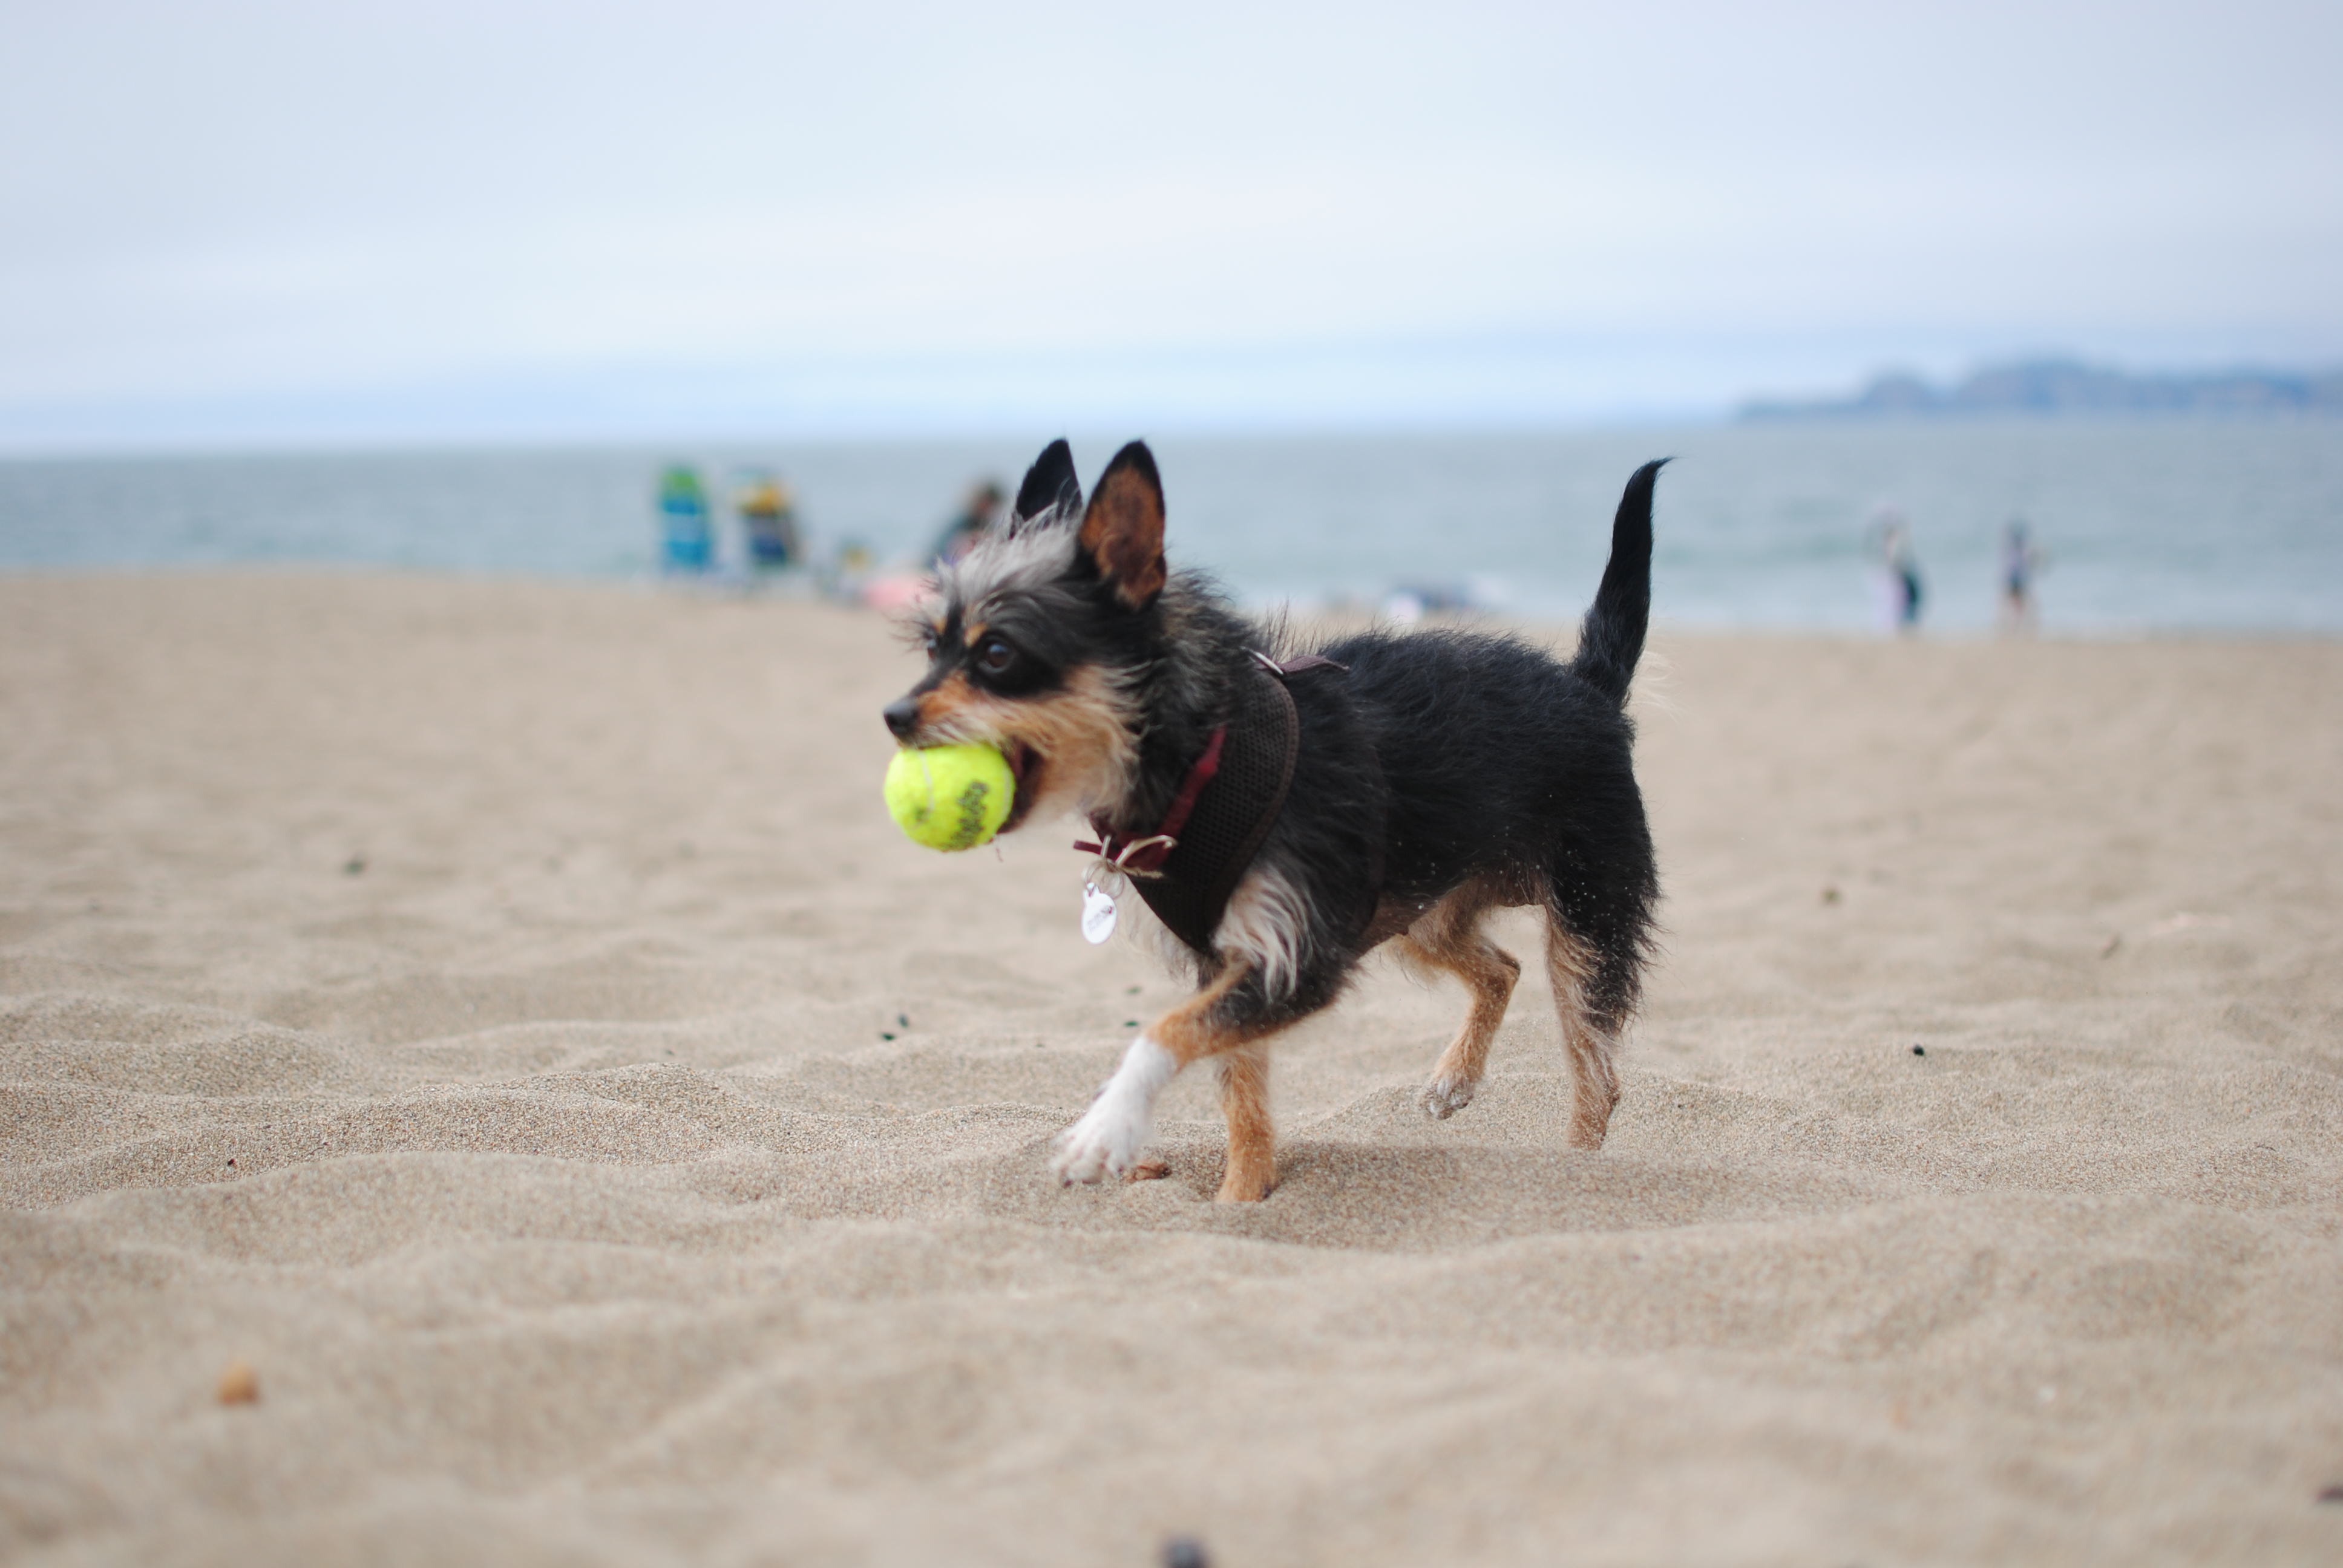
beach, puppy, dog, mammal, vertebrate, dog breed, terrier, dog like mammal